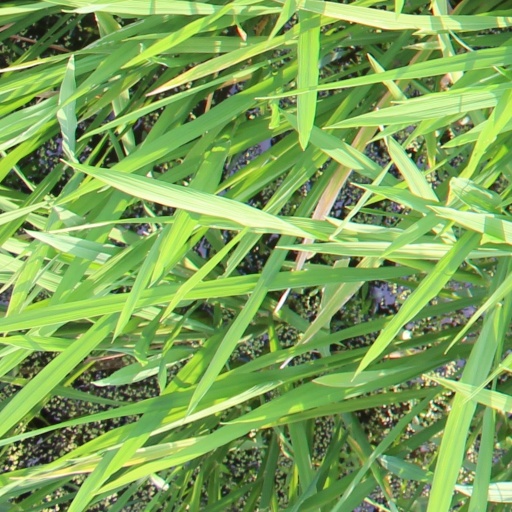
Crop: rice